Kavon Hakimzadeh

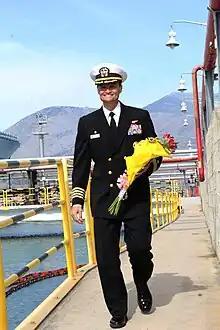
Capt. Kavon Hakimzadeh, commanding officer of the Blue Ridge-class amphibious command ship carries a bouquet of flowers for his wife following the ship's arrival at its forward-deployed port of Gaeta, Italy Oct. 27, 2017.

Hakimzadeh enlisted in the Navy in 1987 and earned a Navy ROTC scholarship to Carnegie Mellon University. Upon commission, he became a flight officer on the E-2 Hawkeye. He later joined the Tigertails for his initial sea tour. Additional sea duty assignments include Carrier Strike Group Eight as Flag Lieutenant, VAW-123 Screwtops as a department head and VAW-126 Seahawks as executive officer and commanding officer. These tours included multiple deployments aboard , , and .